Three Men and a Baby

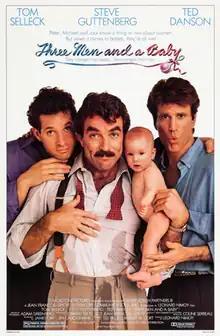
Theatrical release poster

Three Men and a Baby is a 1987 American comedy film directed by Leonard Nimoy. It stars Tom Selleck, Steve Guttenberg, and Ted Danson as three bachelors as they attempt to adapt their lives to de facto fatherhood with the arrival of the love child of one of the men. The script was based on the 1985 French film "Three Men and a Cradle".